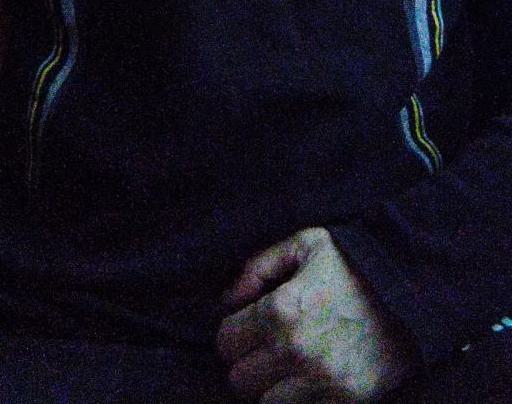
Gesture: no_gesture